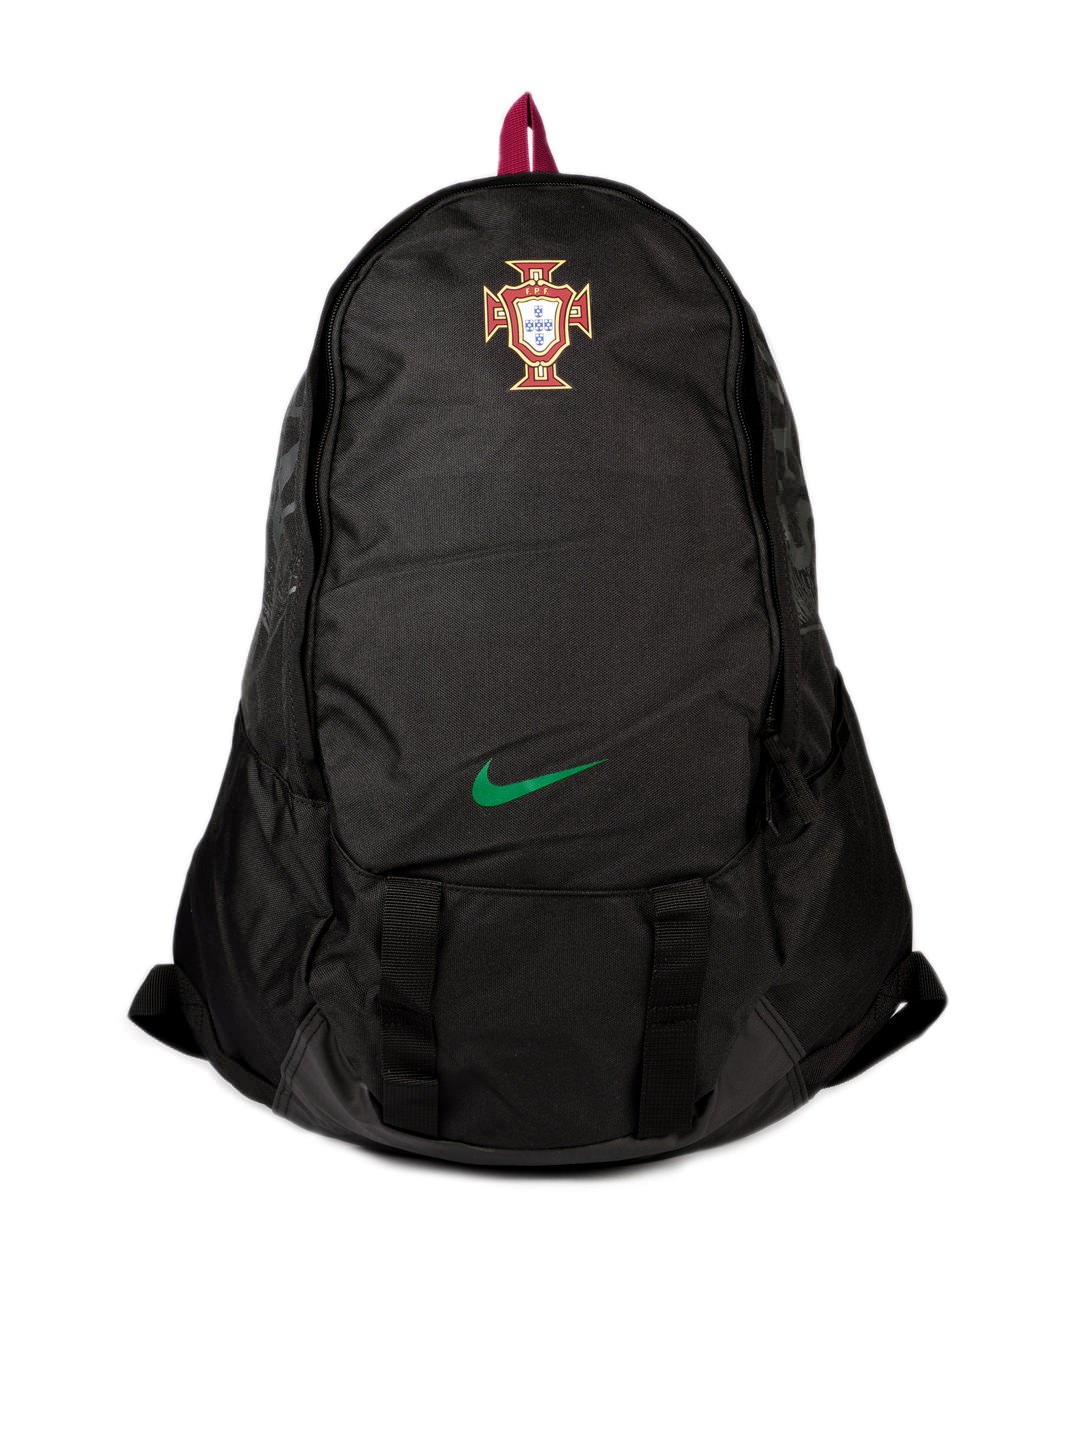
Nike Unisex Black Football Portugal Striker Backpack
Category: Accessories / Bags / Backpacks
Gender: Unisex
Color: Black
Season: Summer 2012
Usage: Casual